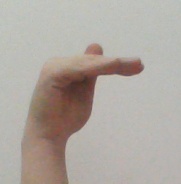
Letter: khaa